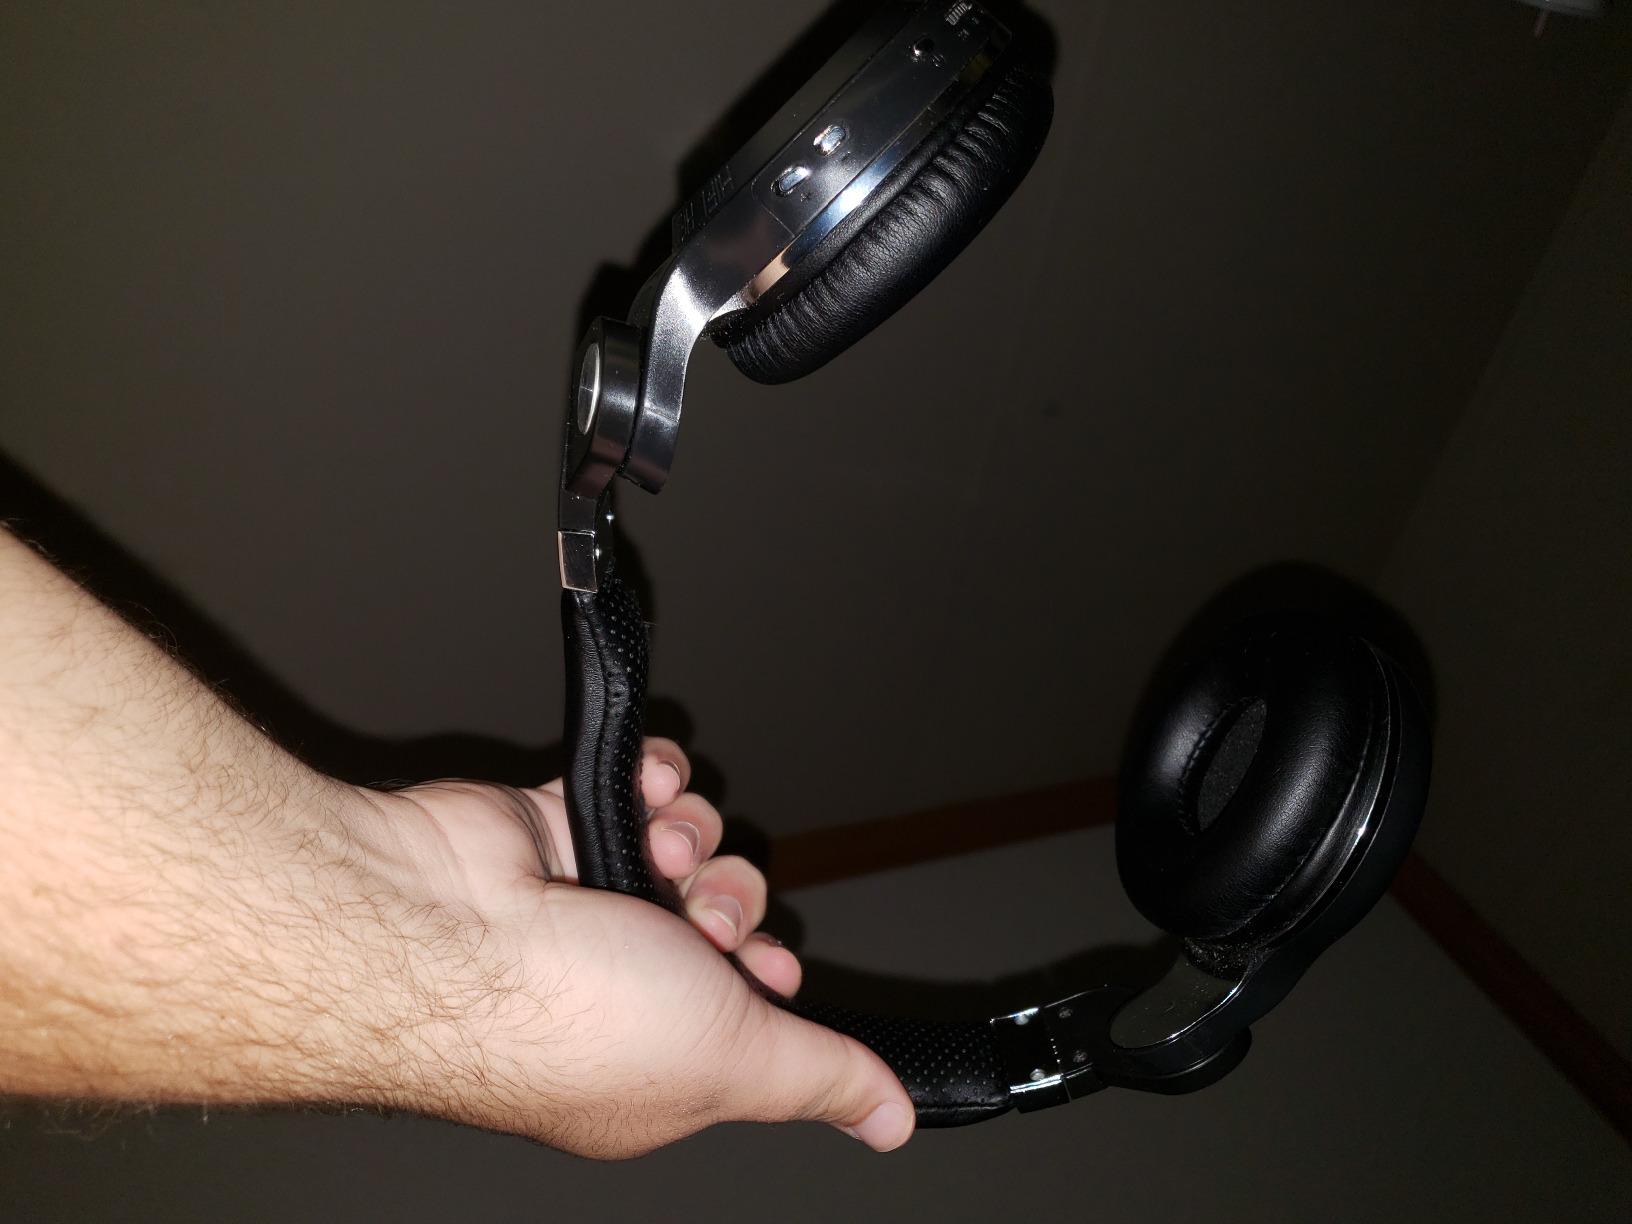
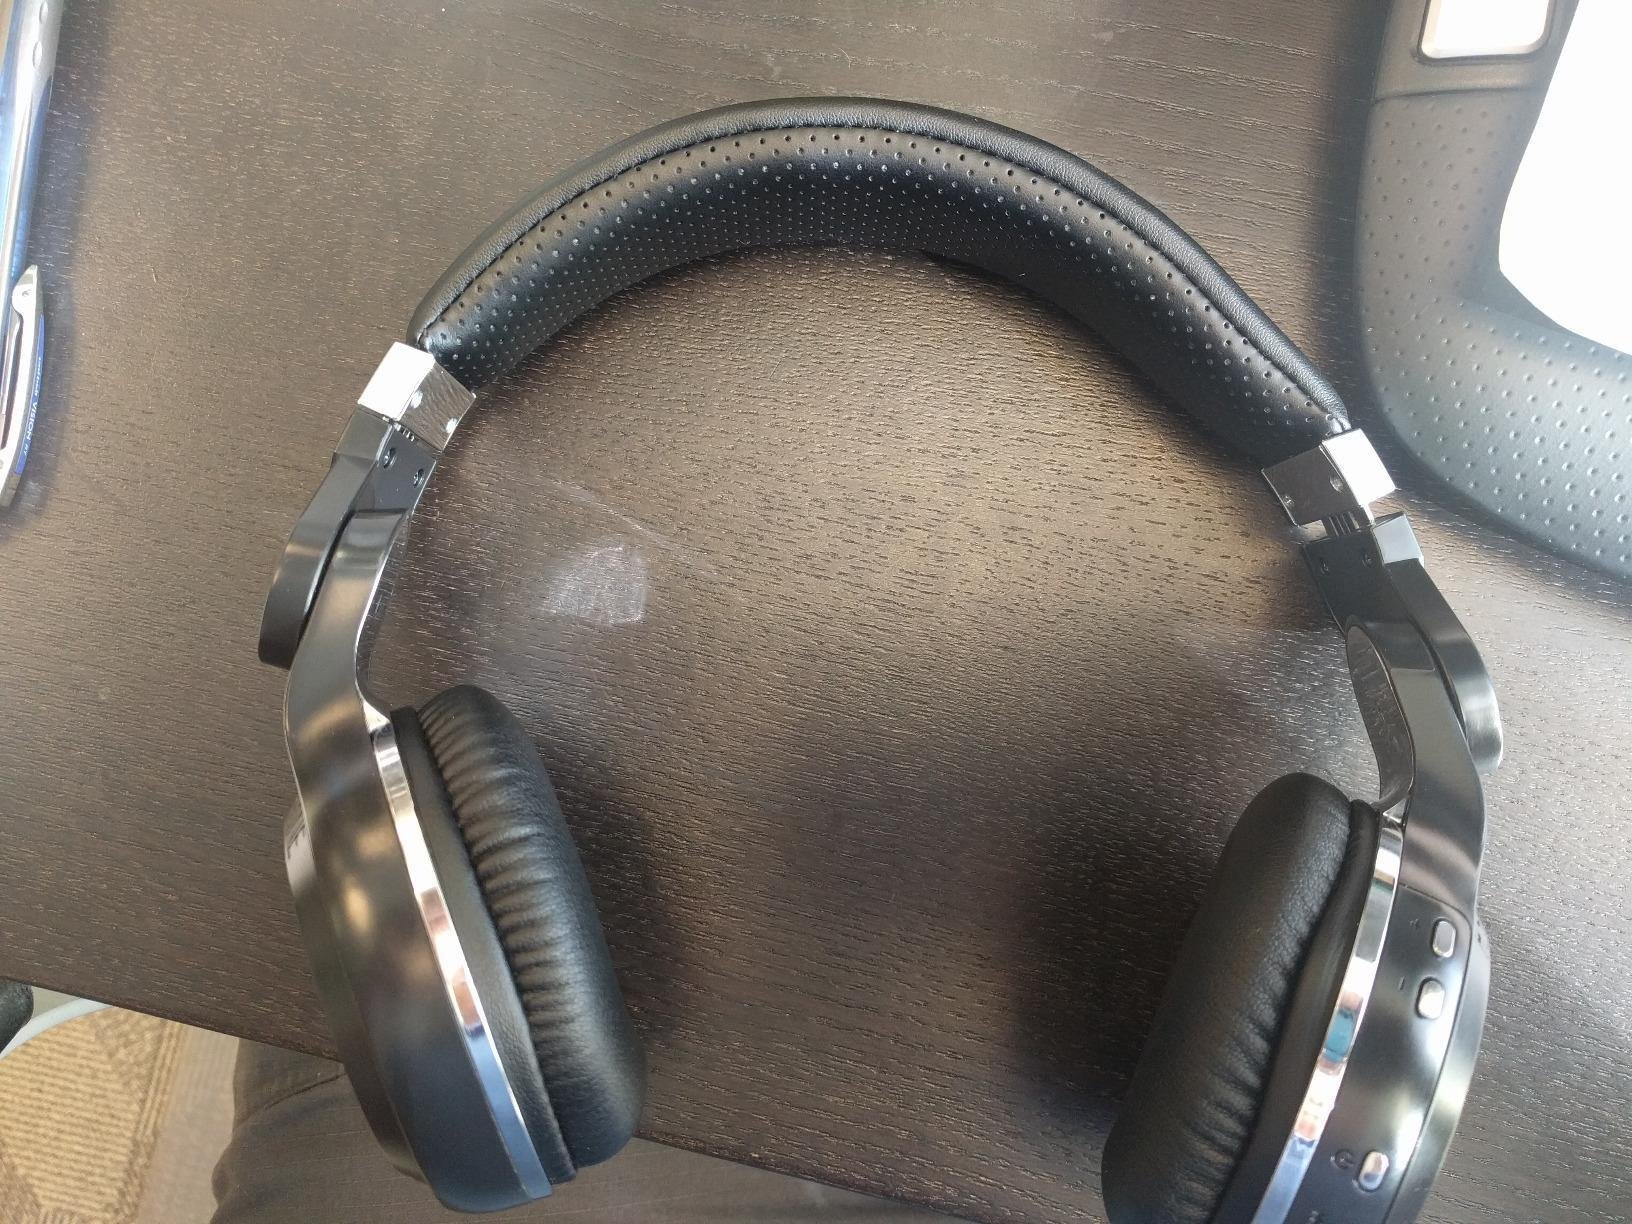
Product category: headphones
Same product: yes